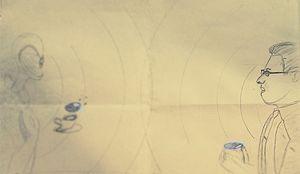
Communication entre un humain et un extraterrestre.
Une politique de post-détection, tiré de l'anglais post-detection policy, également connue sous le nom de protocole post-détection, est un ensemble de règles, de normes, de lignes directrices ou d'actions structurées que les entités gouvernementales ou d'autres organisations envisagent de suivre concernant « la détection, l'analyse et la réponse » à des signaux confirmés de civilisations extraterrestres. Bien qu'aucun PPD n'ait été formellement et ouvertement adopté par une entité gouvernementale, la communauté scientifique ainsi que des organisations non gouvernementales travaillent pour élaborer des plans d'action cohérents à suivre en cas de détection. Le plus célèbre et connu d'entre eux est la « Déclaration de principes relative aux activités après la détection du renseignement extraterrestre », élaborée par l'Académie internationale d'astronautique, avec l'appui de l'Institut international du droit spatial.